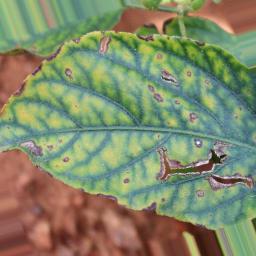
Label: nutritional